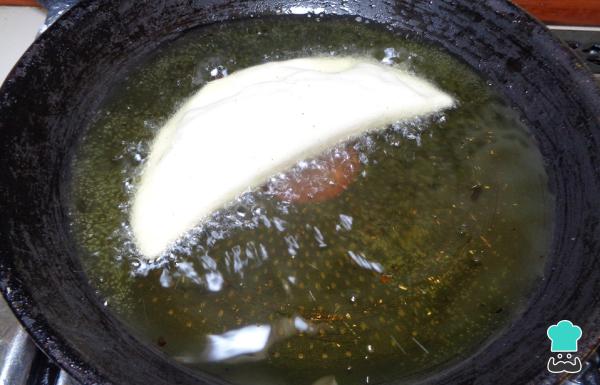
Una vez lista la quesadilla de papa, la llevamos a freír en un sartén con aceite muy caliente, dejamos que se dore muy bien de los dos lados, y una vez lista la retiramos del fuego y colocamos sobre papel absorbente para retirar el exceso de aceite.